James Jameson

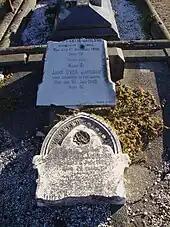
The headstone of James Jameson and his wife at Linwood Cemetery

The Christchurch town council held a meeting on 10 June 1868 to elect its first mayor. In those days, the councillors elected one of their group as mayor, i.e. the position was not elected at large (by the voting public) as is the case today. The following councillors attended the meeting: William Wilson, James Purvis Jameson, T. Tombs, George Ruddenklau, Henry Thomson, W. A. Sheppard, William Calvert and John Anderson, who chaired the meeting. Thomson moved that Wilson be elected as the first mayor of Christchurch, and Tombs seconded the motion. The chairman put the motion to the meeting and it was carried unanimously. With the meeting, the council had brought itself under the Municipal Corporations Act 1867.